Nan Kinross

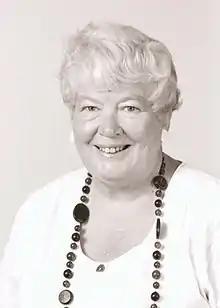
Kinross in 1988

Nancy Joan Kinross (30 October 1926 – 17 May 2021) was a New Zealand nurse and nursing academic. In 1985, she was appointed the first professor of nursing at Massey University, and was the second female professor at the university.